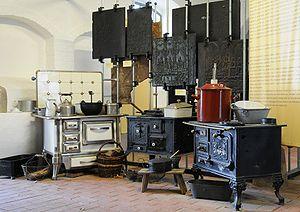
L'écomusée Roscheider Hof est un musée en plein air inauguré en 1976 à Konz. Le musée se trouve sur une hauteur dans la vallée de la Moselle dans le Stadtteil de Konz-Roscheid à la frontière territoriale avec la ville de Trèves. Elle a pour vocation la présentation de la culture rurale de la région de la Moselle et Sarre, à laquelle appartiennent l’Eifel, le Hunsrück et la Sarre ainsi qu'une partie du Luxembourg et de la Lorraine. Avec sa surface d’exposition de 4 000 m² et ses 22 ha de site à l’air libre, ce musée est l’un des plus grands de sa catégorie en Allemagne. L’intérêt pour les expositions telles que un petit monde en étain, les jouets du monde entier et les plaques à taques va au-delà des limites de la région. Le responsable du musée est l’association Volkskunde- und Freilichtmuseum Roscheider Hof, Konz e. V. comptant en son sein plus de mille membres.
Un fourneau de cuisine est un appareil contenant le feu, servant à cuire les aliments qui sont mis dans des récipients posés sur la table supérieure.